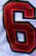
Number: 6